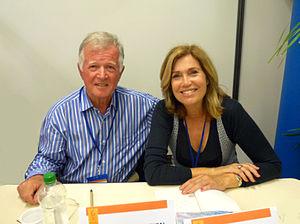
L'astronaute français Jean-Loup Chrétien et l'actrice Catherine Alric au Salon du livre Amerigo Vespucci, lors du 20e Festival international de géographie à Saint-Dié-des-Vosges
Rêves d'étoiles est un livre d'environ 240 pages paru aux éditions Alphée en 2009, coécrit par Catherine Alric et Jean-Loup Chrétien.